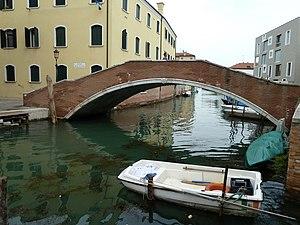
Ponte de le Scuole (Venice)
Le rio del Ponte Piccolo est un canal de Venise dans l'île de Giudecca dans le sestiere de Dorsoduro.
Le centre historique de Venise comprend 121 îles liés par 435 ponts. Cette liste reprend les noms vénitiens des principaux ponts de Venise par sestiere ou île.